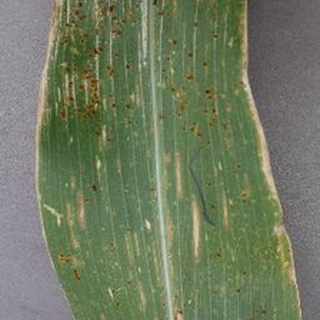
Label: corn_gray_leaf_spot